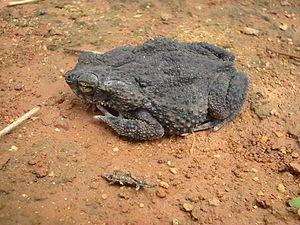
Rhinella granulosa est une espèce d'amphibiens de la famille des Bufonidae.